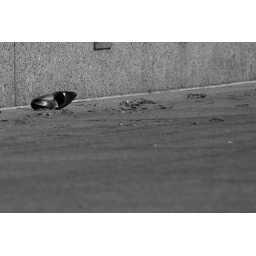
Woman's shoe on the pavement in Freedom Plaza.